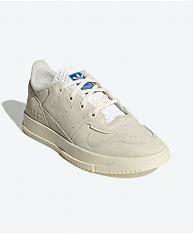
Brand: Adidas
Model: Supercourt